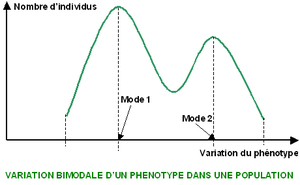
Exemple de courbe bimodale dans le cadre d'une variation phénotypique d'une population d'individus